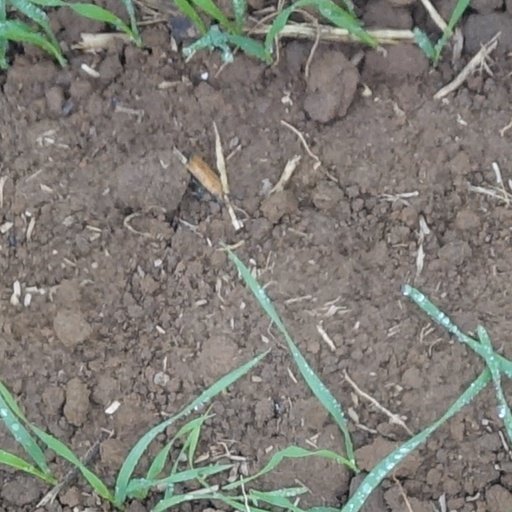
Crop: wheat